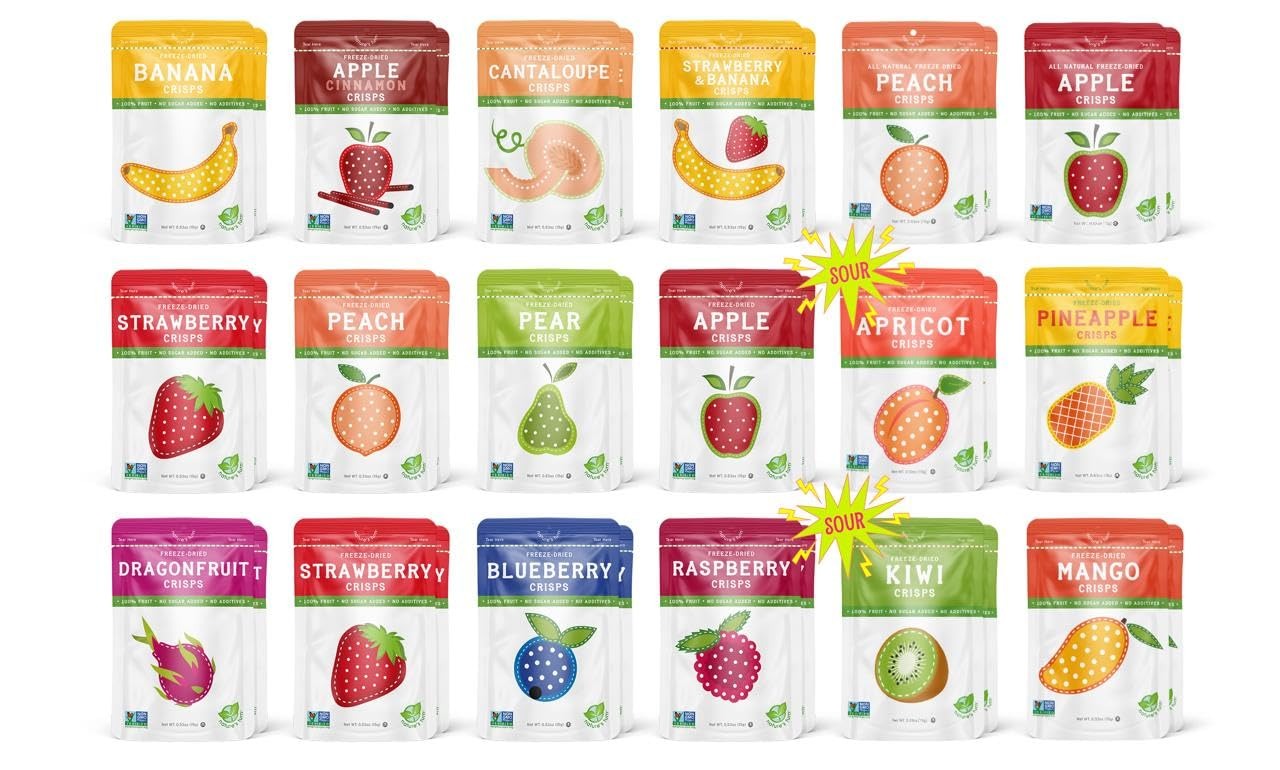
Item Name: Nature’s Turn Freeze-Dried Fruit Snacks, Ultimate Variety, Pack of 36 (0.53 oz Each)
Bullet Point 1: This variety pack contains two (2) of each flavor, including Pear, Strawberry Banana, Cantaloupe, Apple Cinnamon, Banana, Blueberry, Raspberry, Pineapple, Mango, Dragon fruit, Sour Kiwi, Sour Apricot and four (4) of Strawberry, Apple and Peach.
Bullet Point 2: Freshest, ripest, non-gmo, 100% fruit snacks, healthy and safe plant-based treat
Bullet Point 3: With tons of delicious flavors to choose from, there’s an easy, anytime snack for every palate
Bullet Point 4: Our freeze-dried fruit crisps are perfect for snacking on their own, but are also great for baking, adding color to your favorite dessert and so much more
Bullet Point 5: Our products are made with no sugar added, no corn syrup, no additives, non gmo, no dyes, gluten free, peanuts, eggs and dairy free and nothing artificial. Our fruit is freeze-dried, a gentle dehydration process that removes over 90% of the water within a fruit or vegetable while retaining most of the color, flavor, and nutrients you’d expect from fresh fruit.
Product Description: REAL FRUIT. ANYTIME, ANYWHERE. Imagine your favorite fresh fruit, freeze dried into a light, crispy snack that can be packed for any adventure. On the trails, in school lunches, at parks, or as an added topping for cereal, yogurts, smoothies and salads. Since 2011, our family has remained committed to creating delicious, better-for-everyone foods using non-GMO ingredients in facilities free from the Top-9 most common allergens. Thank you for helping us with our mission. Enjoy, Naturally.
Value: 19.08
Unit: Ounce

Price: 79.99